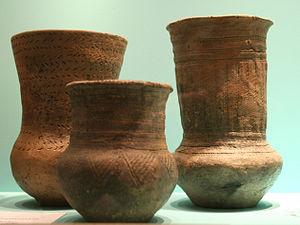
La culture de la céramique cordée est une culture du Néolithique final en Europe du Nord. Elle doit son nom à ses poteries caractéristiques, décorées par impression de cordelettes sur l'argile crue. Elle s’étend sur tout le nord de l'Europe continentale, de la Russie au nord-est de la France, en passant par la Scandinavie méridionale.
Le XXXᵉ siècle av. J.-C. couvre la période allant de l'an 3000 av. J.-C. à l'an 2901 av. J.-C. inclus.